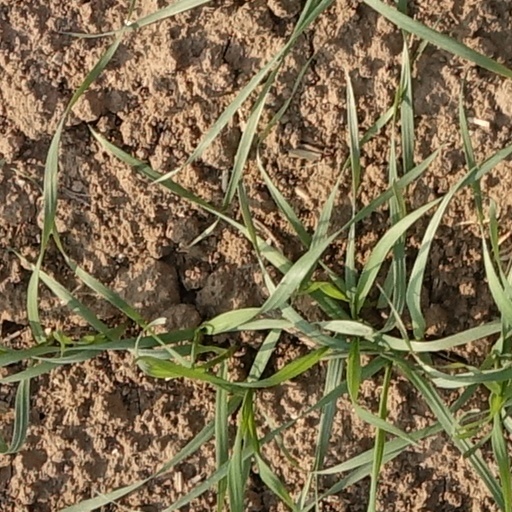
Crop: wheat